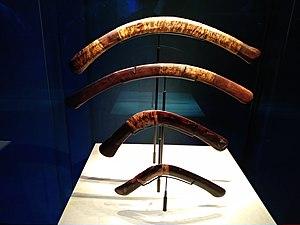
Boomerang en bois dur qui ne pouvaient pas revenir vers leur lanceur en raison de leur courbure contrairement à d'autres boomerangs trouvés dans la tombe de Toutânkhamon. Photo prise lors de l'exposition Toutânkhamon à Paris en 2019.
Toutânkhamon est le onzième pharaon de la XVIIIᵉ dynastie. Selon les dernières études génétiques, il est le fils d'Akhenaton et de la propre sœur de ce dernier, dont l'identité est inconnue, mais désignée comme Younger Lady, dont la momie est répertoriée KV35YL. Manéthon l'appelle Chebres.
Un boomerang est un outil possédant des profils porteurs lui permettant de revenir, en tournant sur lui-même, vers le lanceur si celui-ci a pris en considération la force et la direction du vent, avec un boomerang approprié, dans ces conditions, au type de trajectoire attendue. La forme originale, et la plus connue pour avoir été inventée arme de chasse, comporte deux pales. L'impulsion initiale et les forces exercées sur les pales au cours de leur rotation déterminent la forme de la trajectoire. Il est utilisé pour le loisir ou, plus intensément et avec de minimes modifications de profil, comme activité sportive, éventuellement dans le cadre de compétitions nationales et internationales.